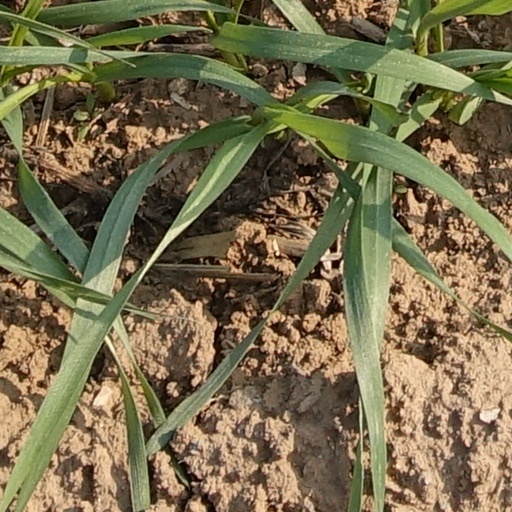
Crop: wheat